Clan Macdonald of Sleat

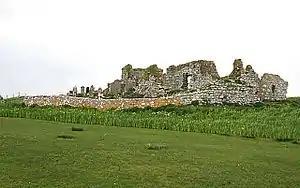
Ruinous Teampull na Trionaid, in North Uist, near the site of the battle fought by the 40 Macleods and 15 Uistmen, in the late 16th century.

In 1585, Dòmhnall Gorm Mòr and his retinue were sailing to visit Macdonald of Dunivaig & the Glens of Antrim, but were forced to take shelter in Jura, which was then divided between Maclean of Duart and the chief of "Clann Iain Mhòir". Unluckily for the Macdonalds of Sleat, they landed on Maclean of Duart's portion of the island. That night they were attacked by a large body of Macleans, at a place called "Inbhir a' Chnuic", and tradition states that 60 of them were slain and that the chief had only escaped because he had fallen asleep upon his galley. This conflict was only the beginning of a bloody feud between the Macdonalds of Sleat and the Macleans of Duart. It is not certain exactly what conflicts transpired, though by September 1585, James VI had written to Ruairidh Mòr Macleod of Harris & Dunvegan, requesting him to assist Maclean of Duart against the Macdonalds who had done Maclean of Duart much injury and were threatening even more. By 1589, the feud had come to an end. The next year, the Sleat chief, and his brothers Gilleasbaig and Alasdair, his granduncle Seumas of Castle Camus, and Ùisdean, son of GillEasbaig Clèireach, received a remission for all crimes committed against the Macleans of Duart. On the power of this dispensation, Dòmhnall Gorm Mòr, Sir Lachlann Mòr Maclean of Duart, and Angus Macdonald of Dunivaig and the Glens of Antrim, were all induced to go to Edinburgh to consult the king. On their arrival they were apprehended and imprisoned, and the king and council imposed heavy fines as a condition of their release. Dòmhnall Gorm Mòr was to promise to give up £4,000 and to pledge his obedience to the Scottish Government, as well as the Irish Government of Elizabeth I.